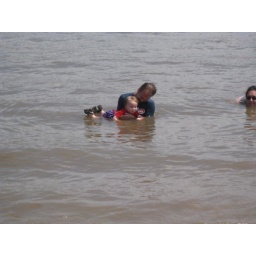
Deven kept sticking his face in the water and taking gulps. I am so looking forward to the diarrhea.